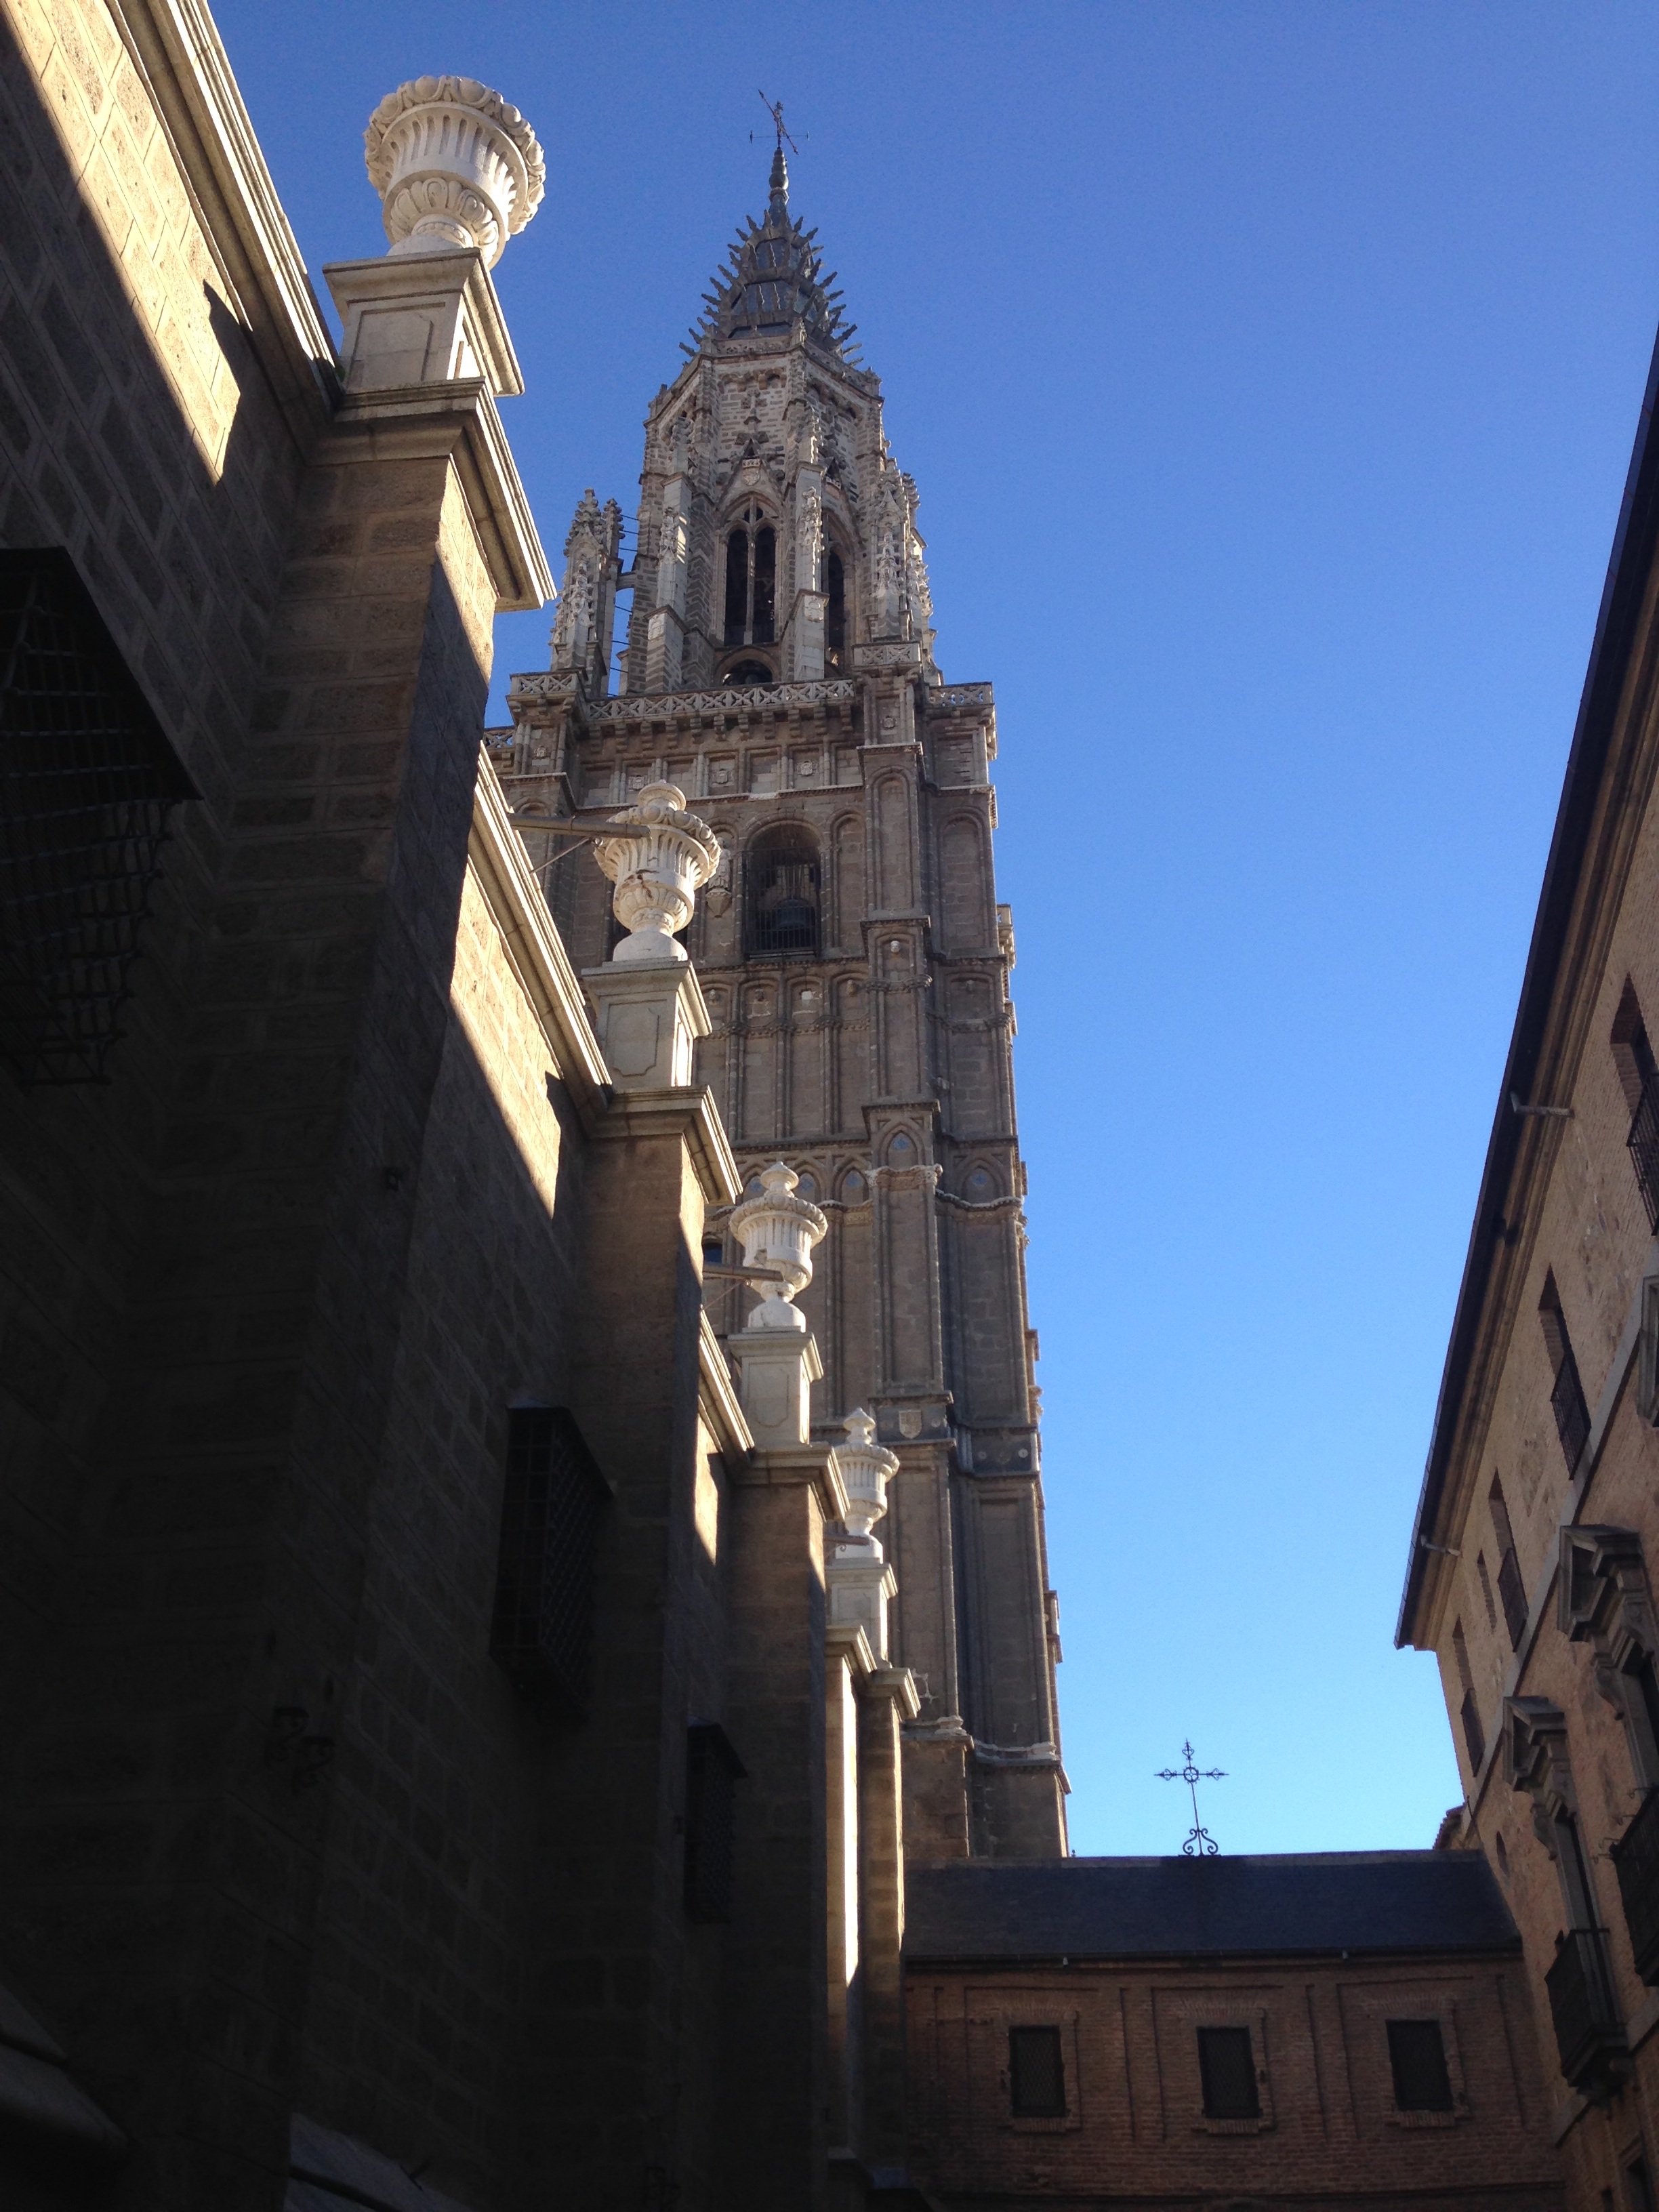
architecture, building, landmark, facade, church, cathedral, place of worship, old town, spain, spire, steeple, basilica, toledo, monuments, gothic art